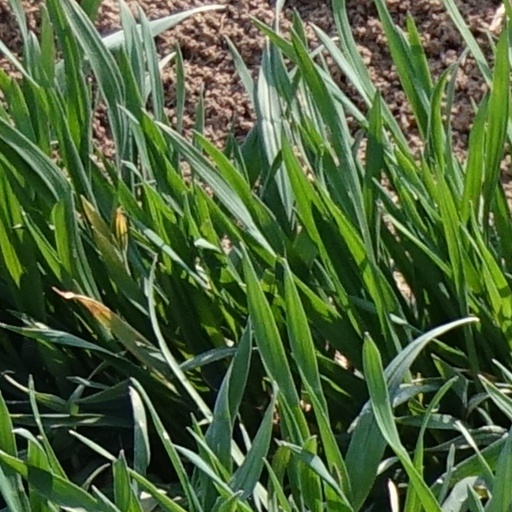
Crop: wheat